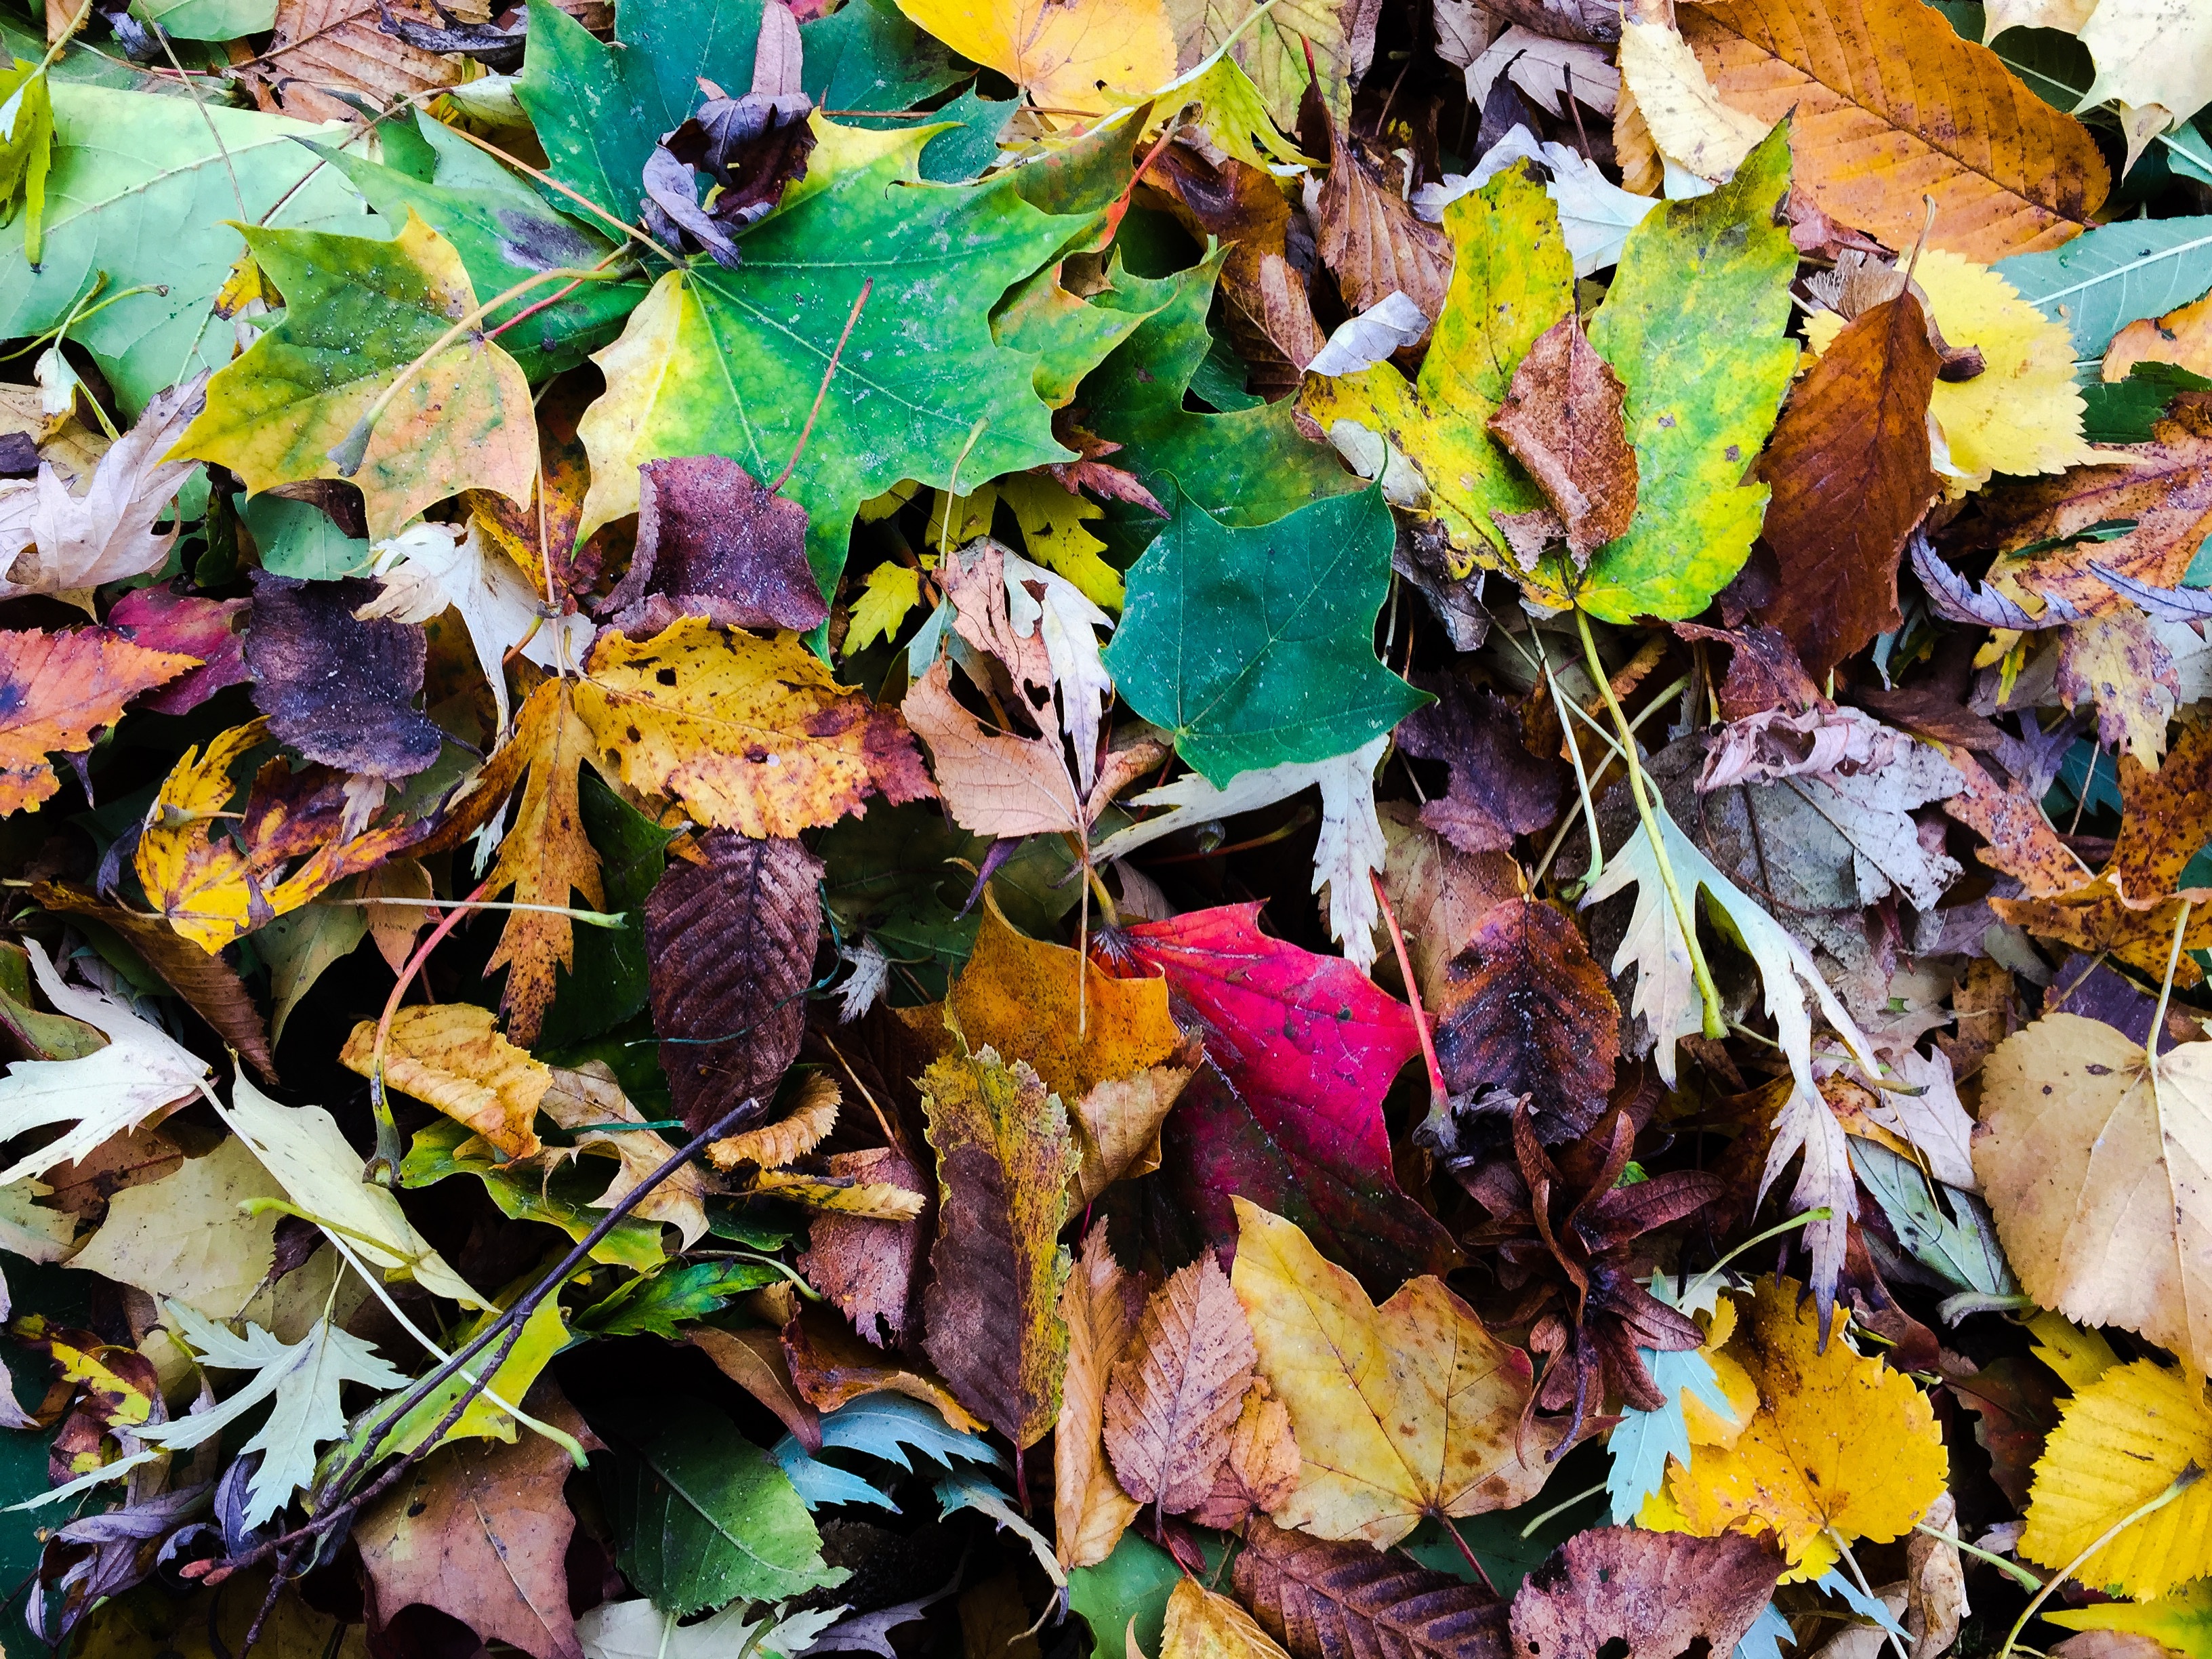
tree, nature, branch, plant, leaf, flower, color, autumn, soil, yellow, flora, season, leaves, fall foliage, flowering plant, annual plant, woody plant, land plant